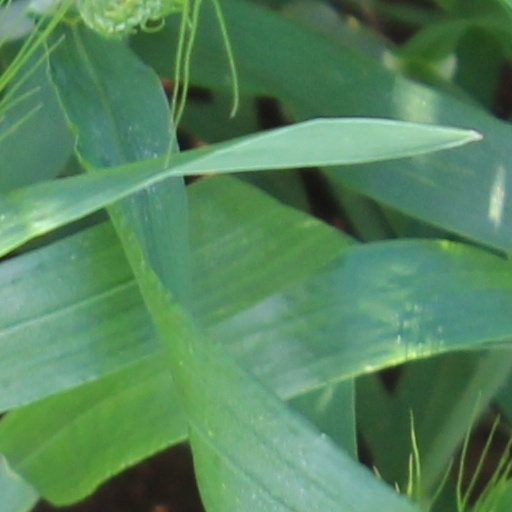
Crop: wheat